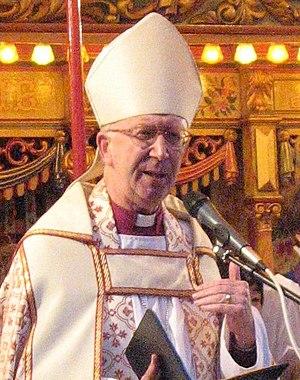
Les Parlementaires internationaux pour la Papouasie occidentale sont un groupe de parlementaires et d'anciens parlementaires de quinze pays, unis pour promouvoir et demander la reconnaissance par l'Organisation des Nations unies du droit à l'autodétermination de la population de Papouasie occidentale, territoire sous souveraineté indonésienne.